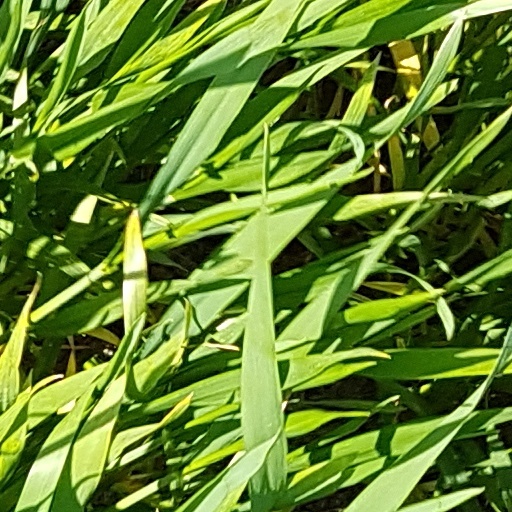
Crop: wheat